Axel Otto Mörner

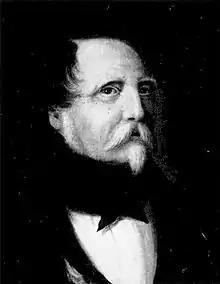
A self-portrait of Axel Otto Mörner

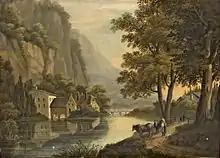
Axel Mörner painting.

Count Axel Otto Mörner (8 June 1774 – 20 October 1852) was a Swedish artist and general.